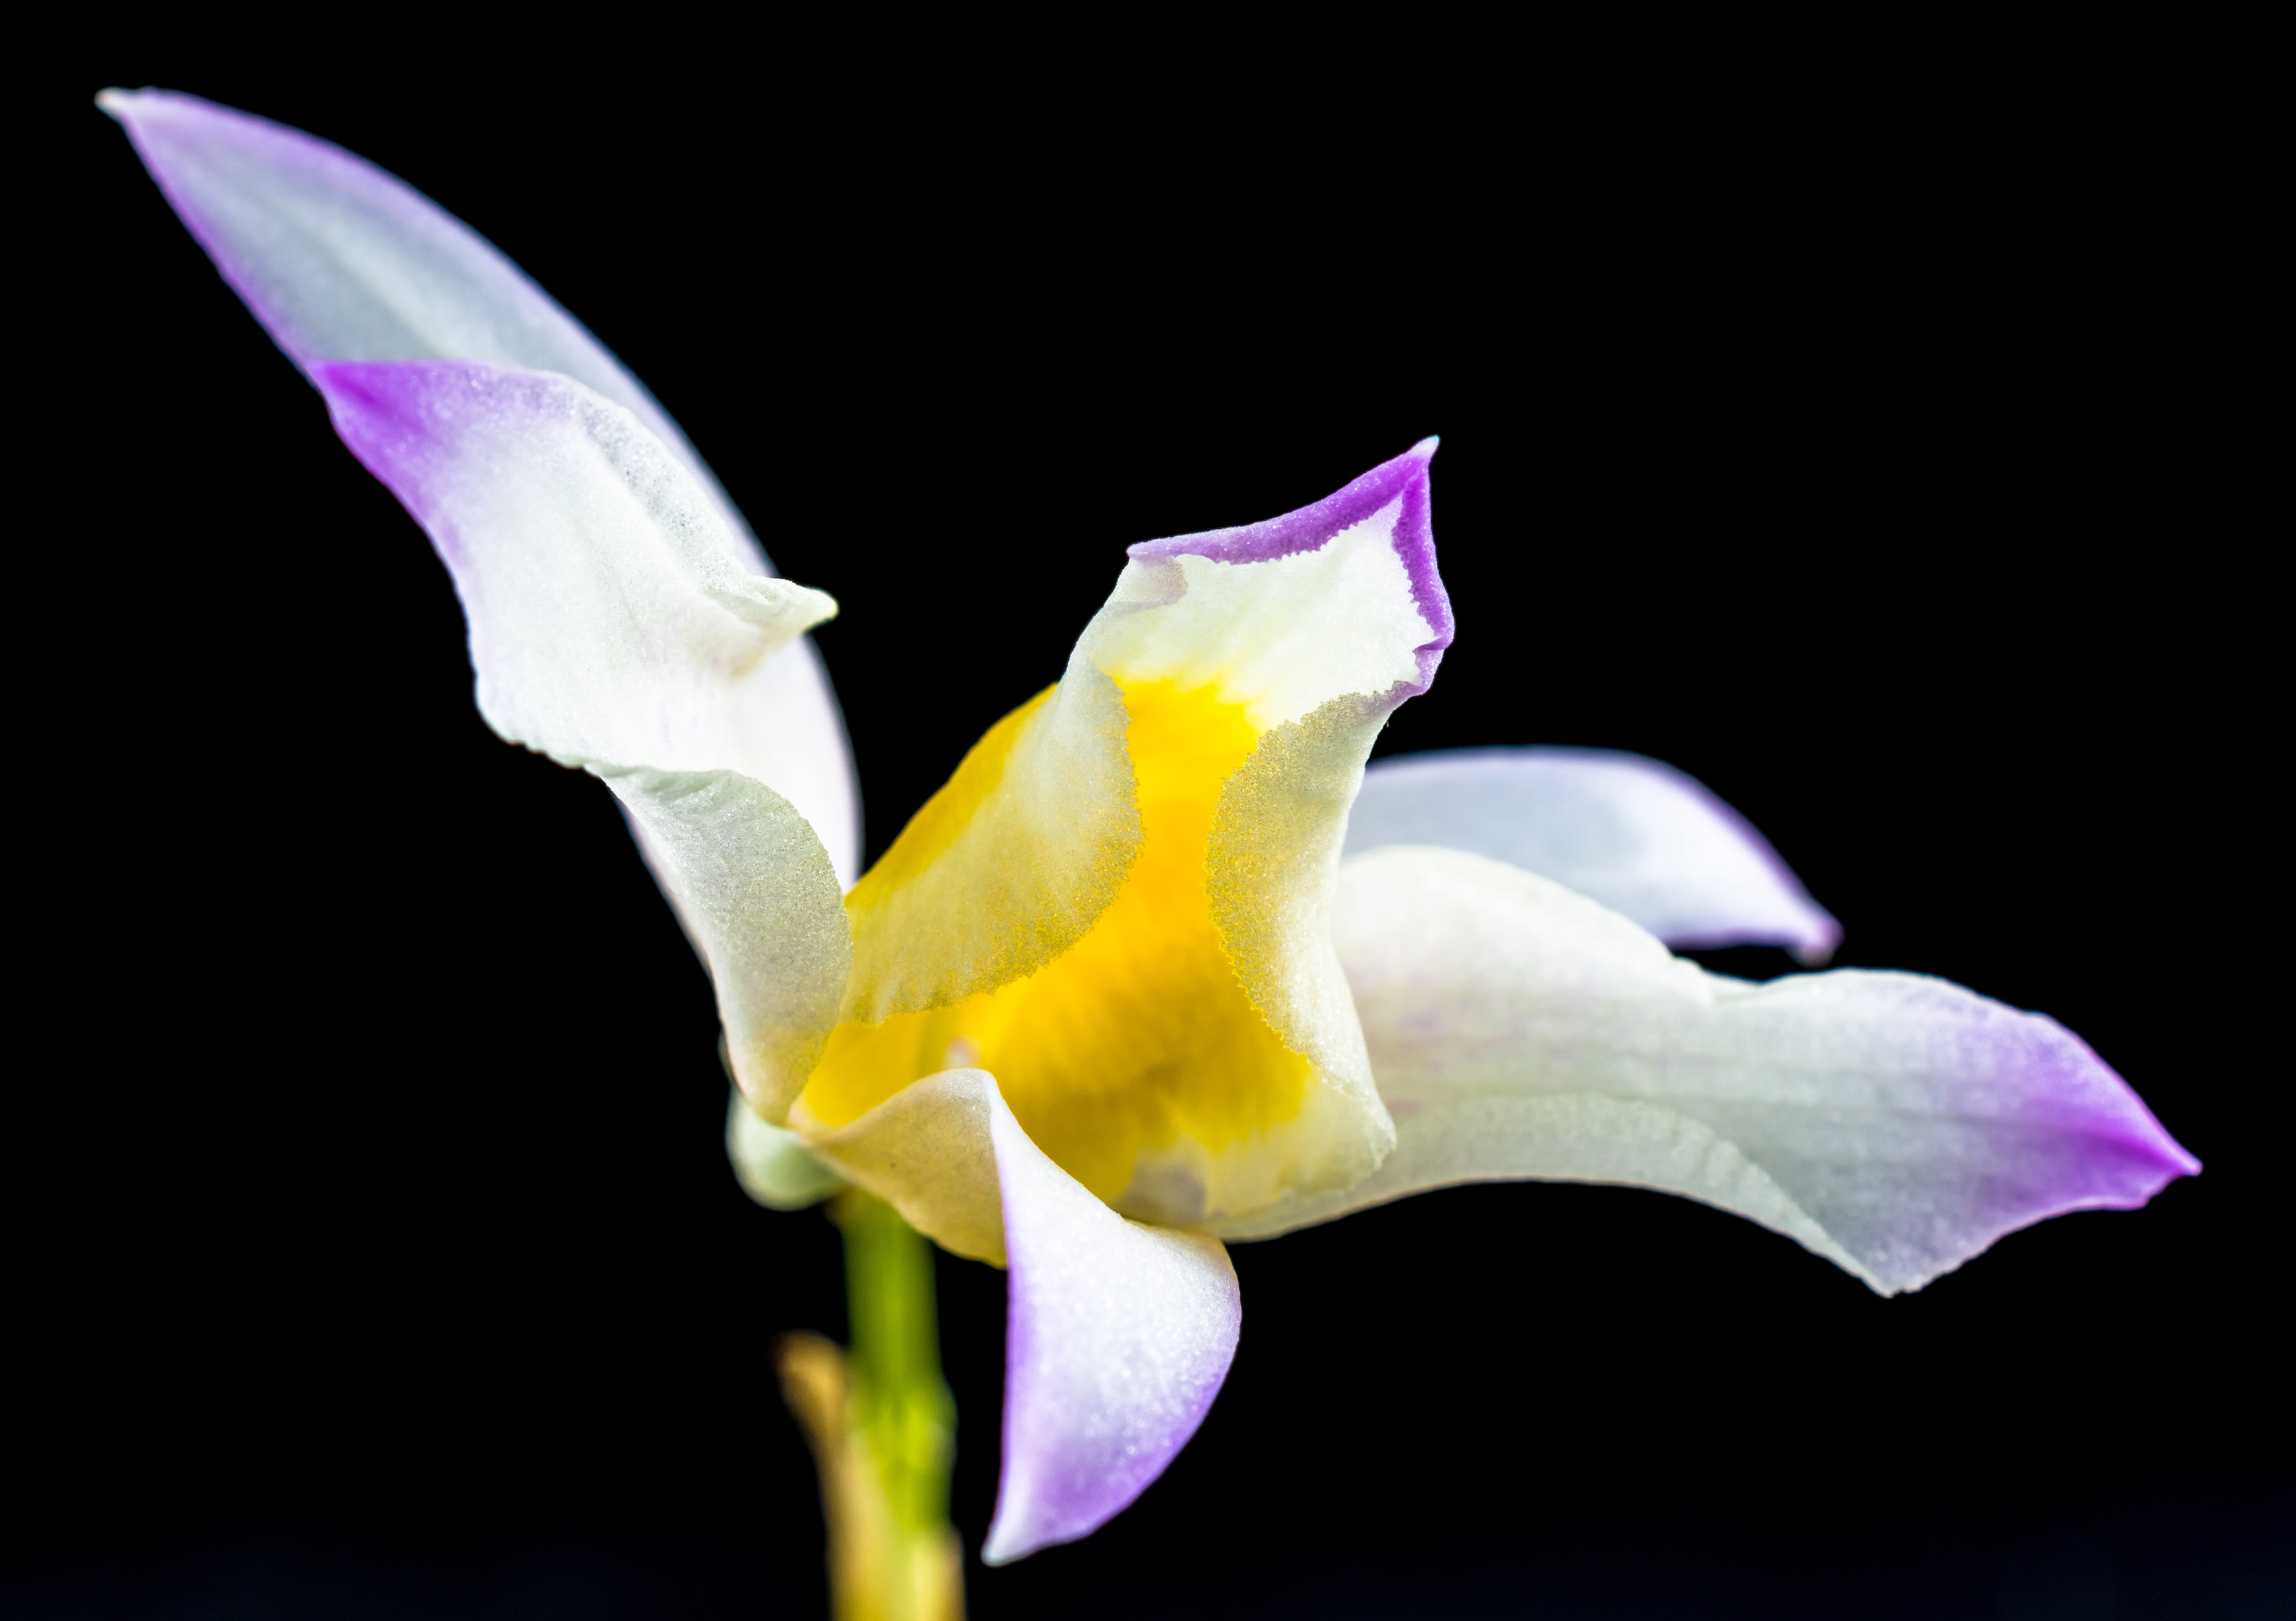
blossom, plant, flower, petal, bloom, yellow, flora, orchid, eye, macro photography, flowering plant, wild orchid, cattleya, dendrobium, plant stem, land plant, white gellb purple